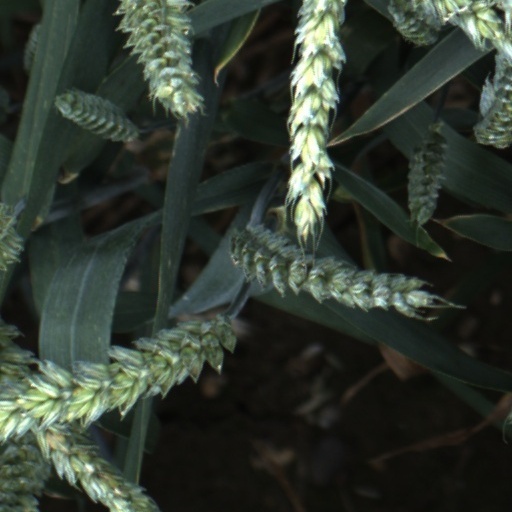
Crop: wheat